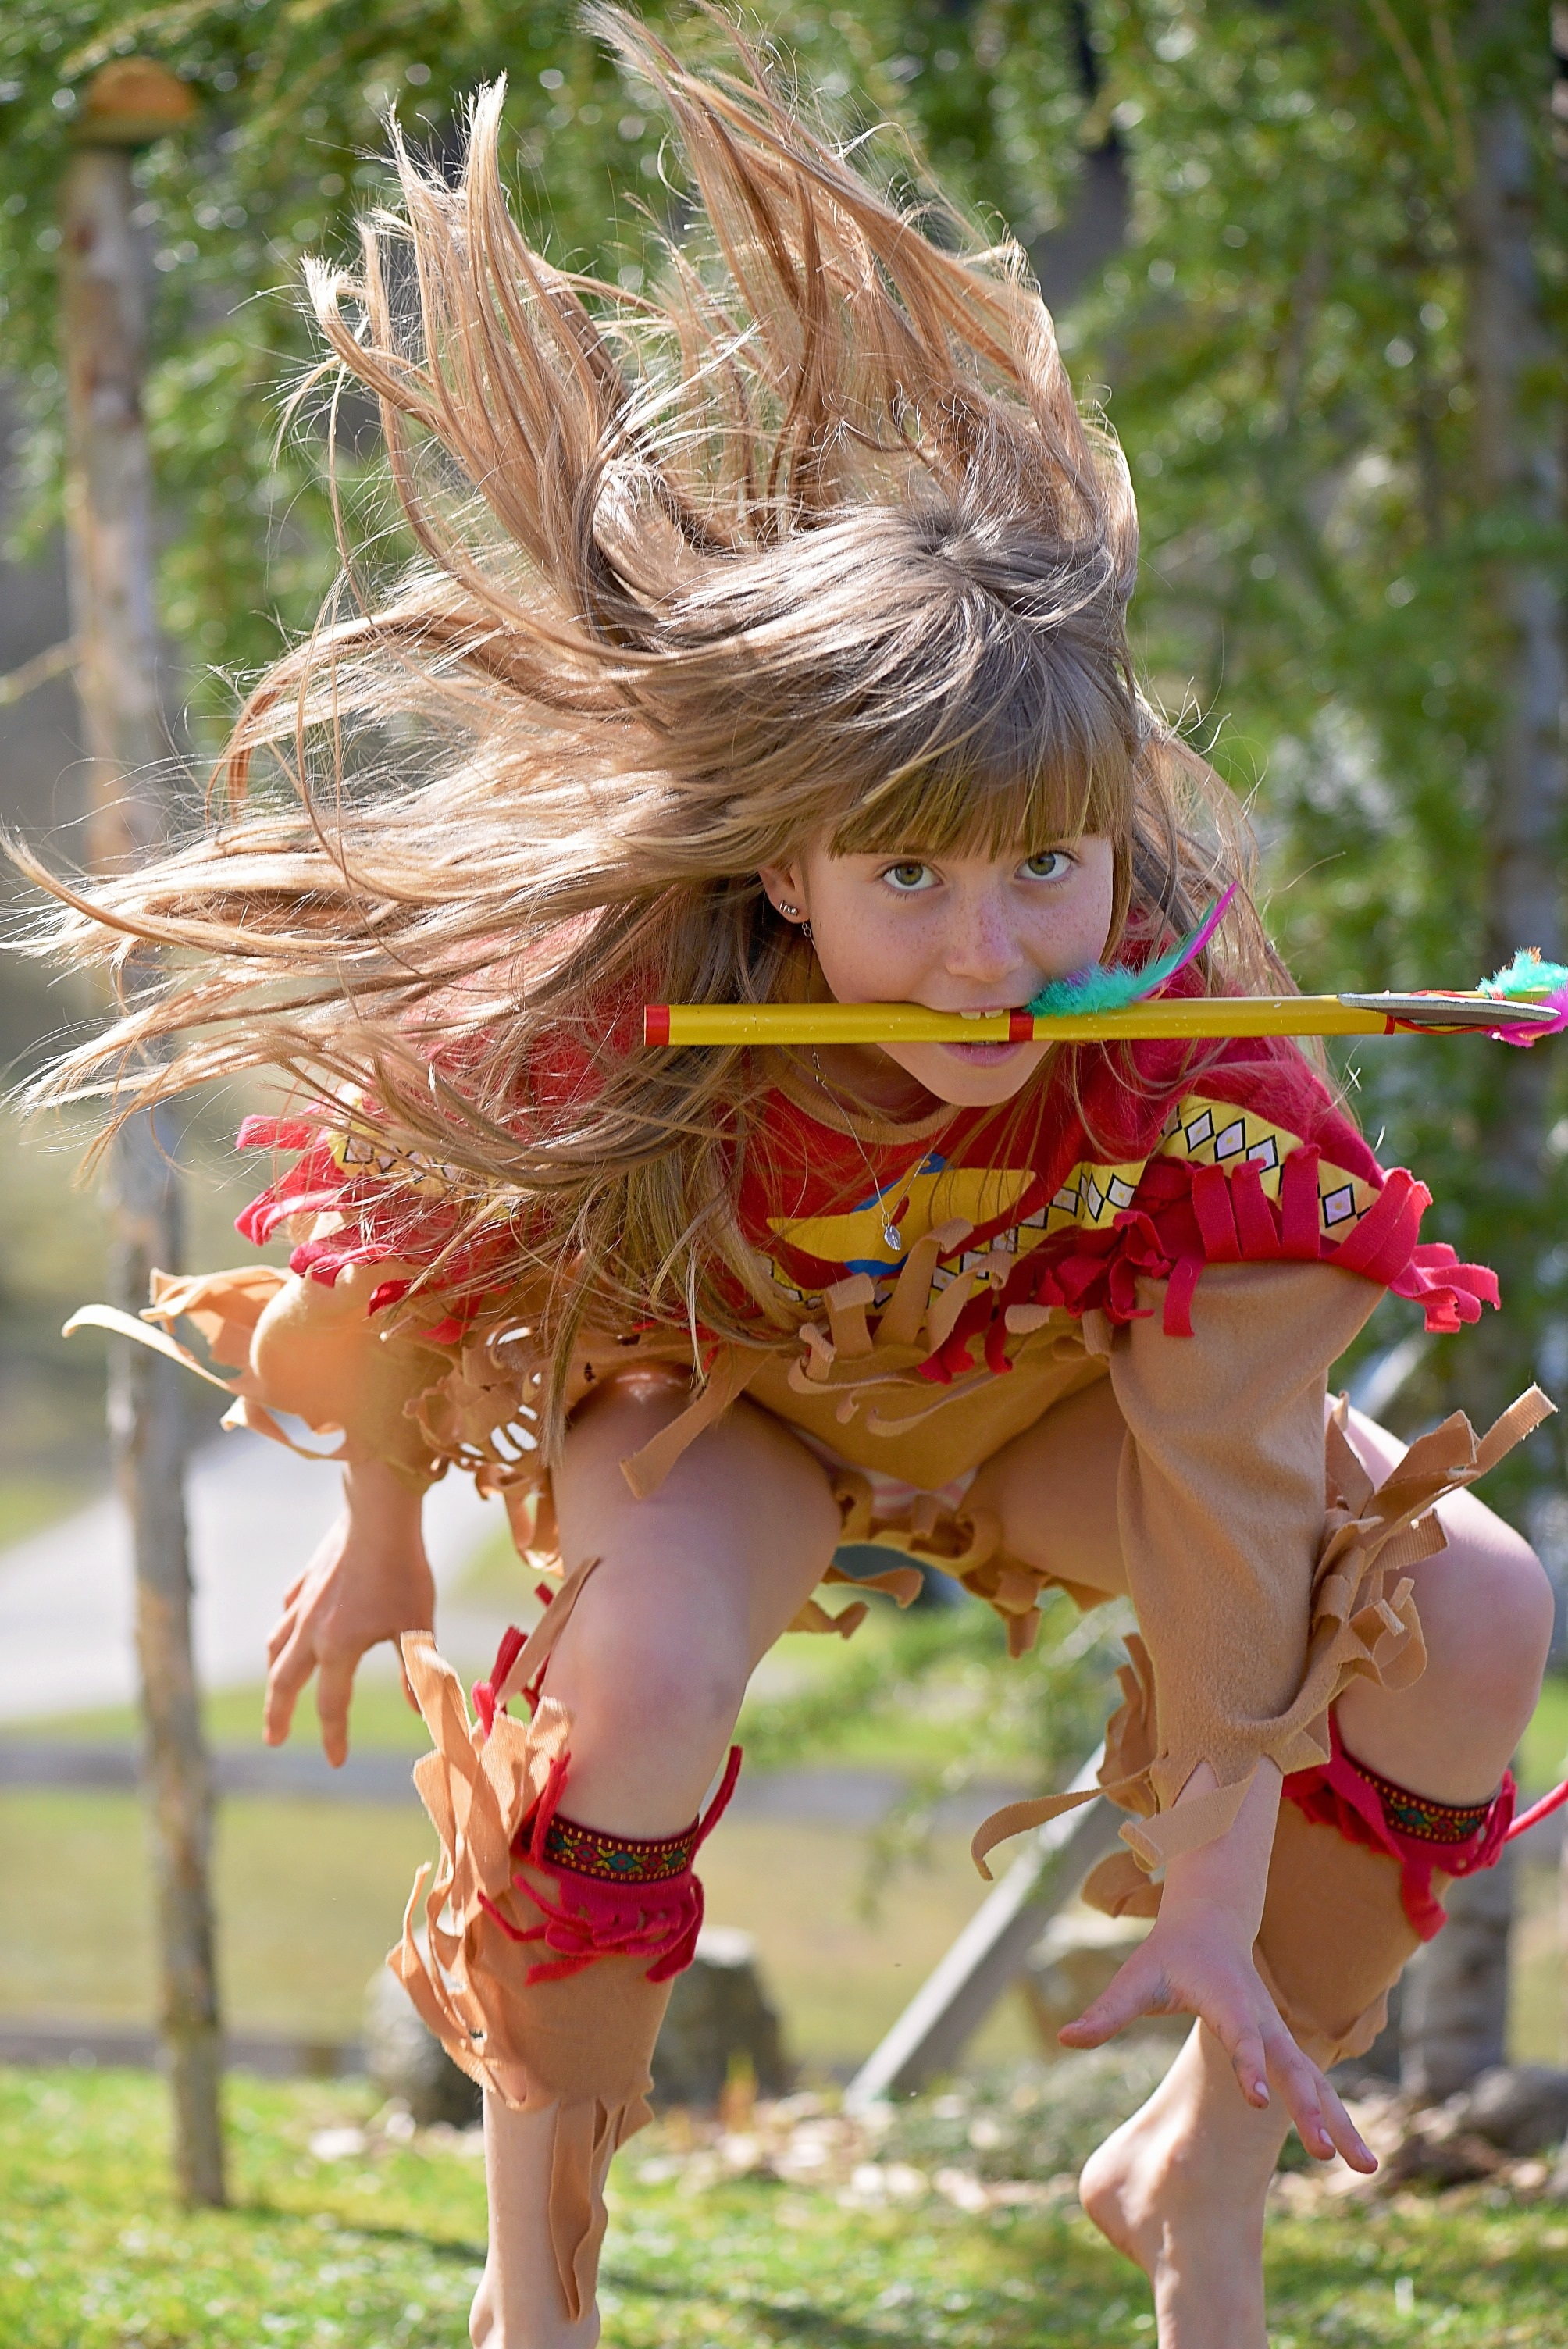
nature, girl, play, flower, portrait, child, clothing, toy, long hair, blond, out, costume, fairy, in motion, indians